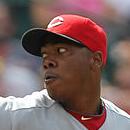
Age: 22